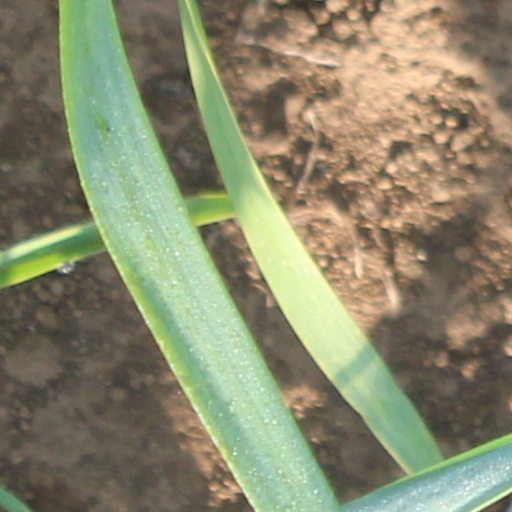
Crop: wheat